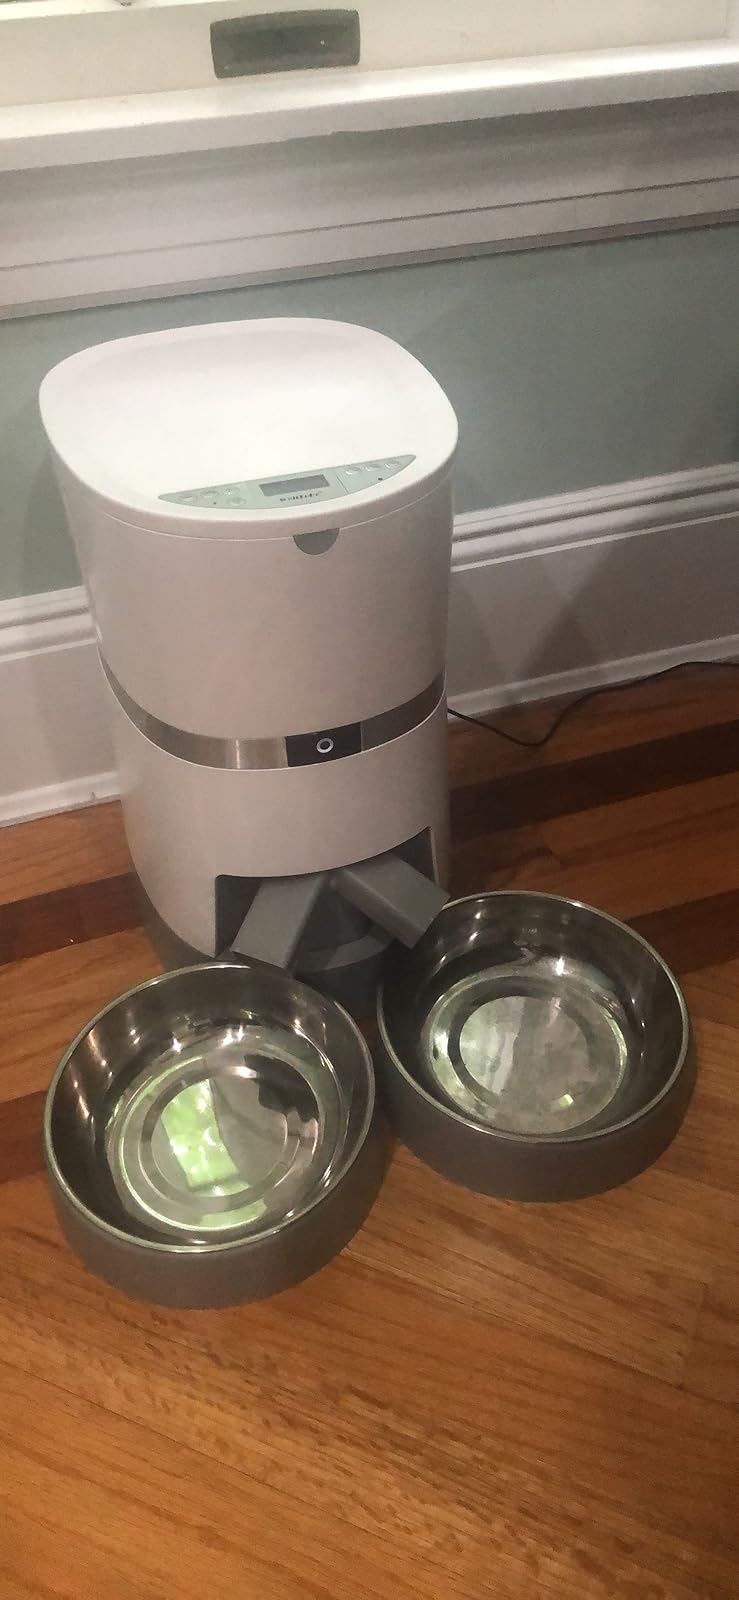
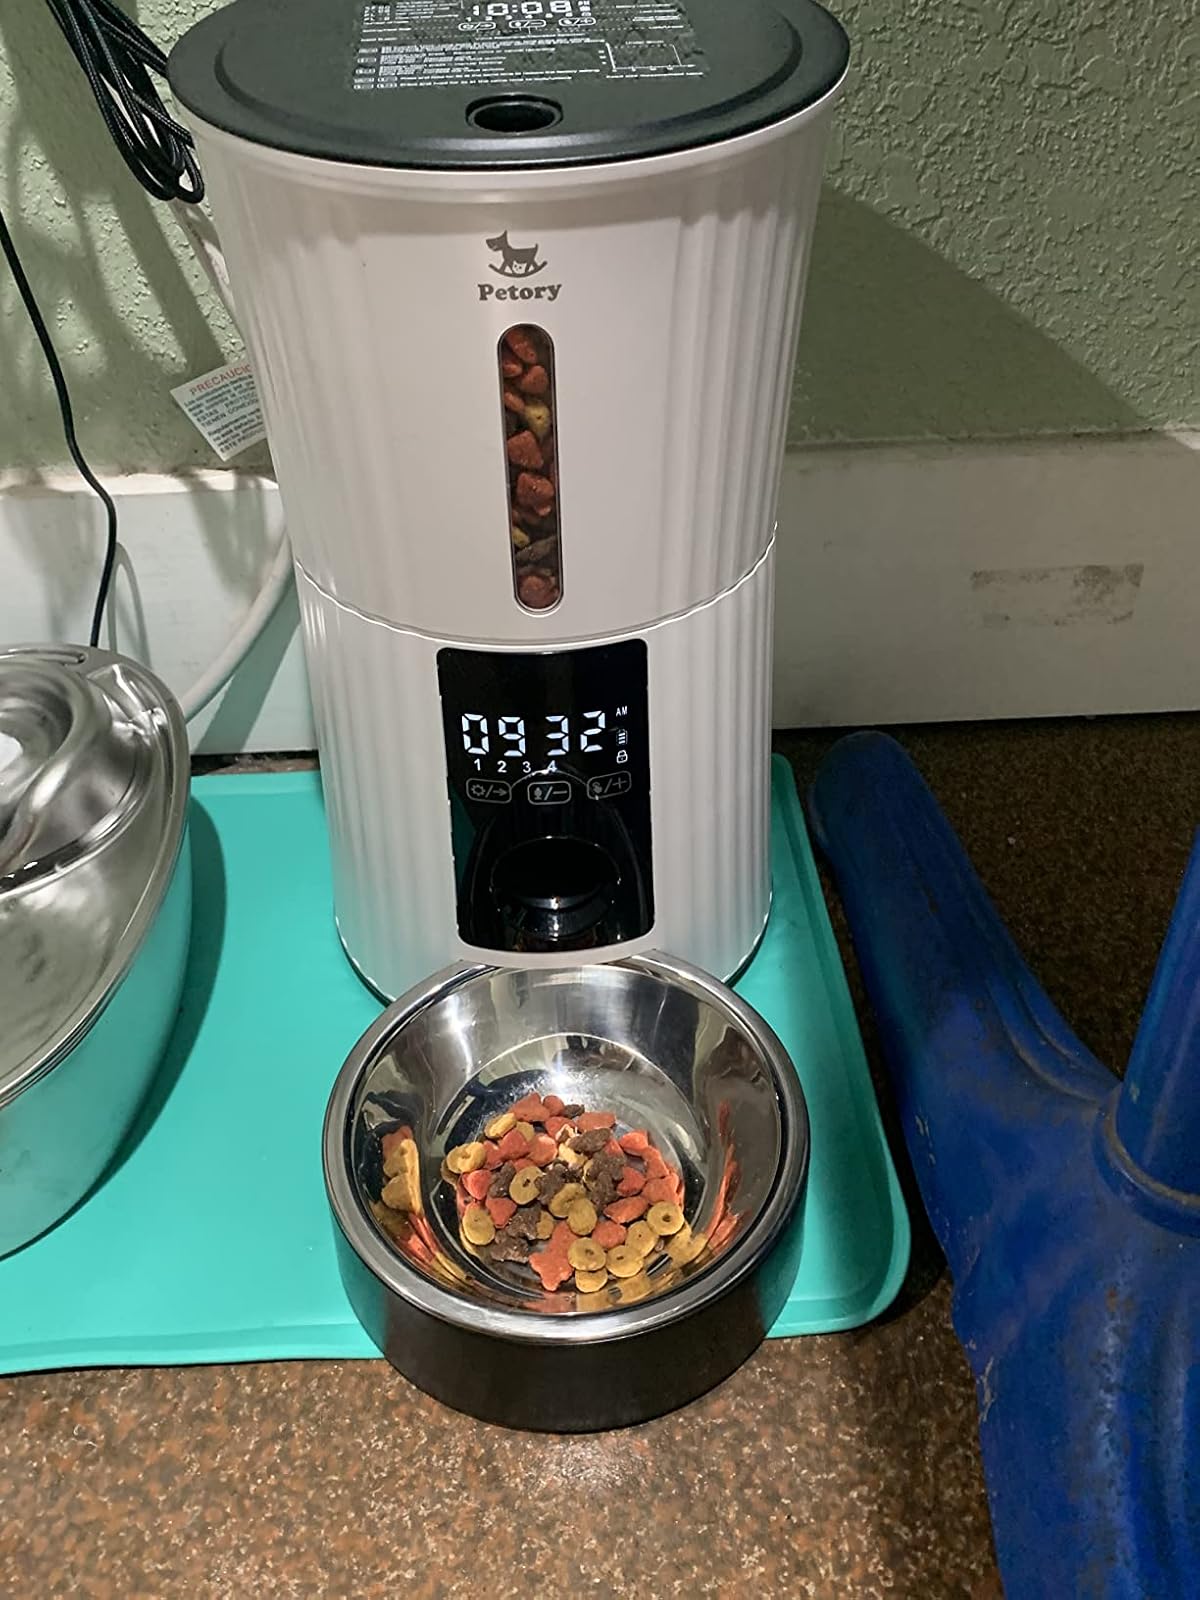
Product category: items_feeder
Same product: no